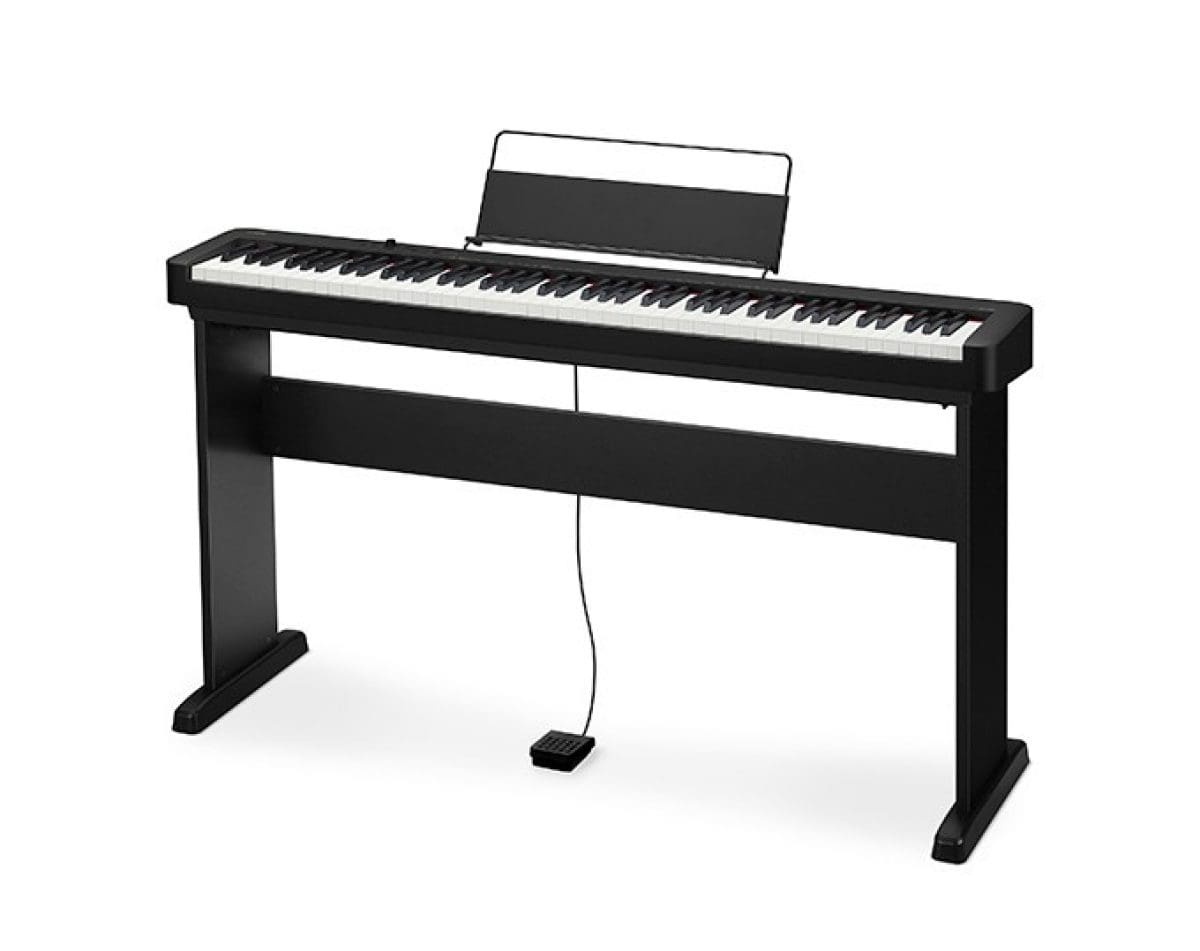
Digital Piano & Stand Bundle
CDP
CDPS160CS
Brand: Summitt Pianos
Realistic, portable, and comfortable to play, the CDP-S160 redefines value in a digital piano. It's a perfect piano for students, hobbyists, or pianists who need grand piano sound and feel in a small space. *Includes power supply, sustain pedal and music rest. Stereo grand piano, plus nine other Tones with layering, adjustable effects and temperament Scaled, weighted hammer-action, simulated ebony and ivory textures plus Duet mode Slim design that weighs less than 24 pounds, available in black or red finish Designed to work with the free Casio Music Space app for iOS and Android Stereo speaker system plus headphone output for quiet practice One-button MIDI recorder Optional battery power (AC adapter included) Class compliant USB-MIDI port with no drivers or installation needed Compatible with optional CS-46 matching wooden stand, SP-34 portable three-pedal unit and CS-470P matching wooden stand (with three fixed pedals) The CDP-S160 delivers natural piano sound and feel in a slim case that's barely larger than the keys themselves. Weighing only 23.1lbs and capable of running on either its included power supply or six AA batteries, the CDP-S160 provides unprecedented portability and convenience. Enjoy a realistic piano touch with the CDP-S160’s 88-key scaled hammer action keyboard. Simulated ivory and ebony key surfaces prevent slippage as you play. Duet mode is ideal for lessons or performances, allowing two people play the same range of keys on a single CDP-S160. Choose from 10 Tones, including a beautiful grand piano, with adjustable reverb and chorus. Listen via the built-in stereo speaker system or practice quietly at any time with your favorite headphones and the built-in metronome. The CDP-S160’s easy controls include a one-button recorder that can capture and play back your performances. Download the free Casio Music Space app for iOS or Android devices to control your CDP-S160, learn to play your favorite MIDI songs, play audio files with independent pitch/tempo control, view PDF scores, and more. The CDP-S160's class-compliant USB port can also connect to any Mac or PC with no drivers or installation needed. A standard sustain pedal is included. For an even more authentic performance, connect the optional SP-34 portable three-pedal unit to add sostenuto and soft pedal functionality. The optional CS-46 matching wooden stand places the CDPS160 at perfect playing height, and the new optional CS-470P matching wooden stand adds three pedals fixed in place for a complete piano experience. *Shown here with optional accessories. Includes power supply, music rest, and sustain pedal. Optional SP-34 three-pedal unit and matching wooden CS-46 and CS-470P stands available separately.
Category: Arts & Entertainment > Hobbies & Creative Arts > Musical Instruments > Pianos > Electric Pianos